Mycobacterium leprae

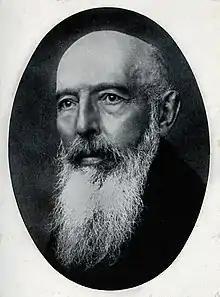
Gerhard Armauer Hansen (1841–1912), who first discovered "Mycobacterium leprae" in 1873

"Mycobacterium leprae" was discovered in 1873 by the Norwegian physician Gerhard Armauer Hansen (1841–1912), and was the first bacterium to be identified as a cause of disease in humans. It was confirmed to be a bacterium by Albert Ludwig Sigesmund Neisser who argued with Hansen